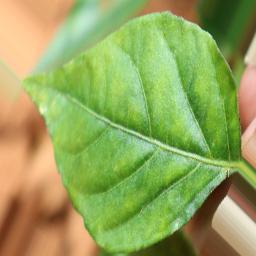
Label: healthy